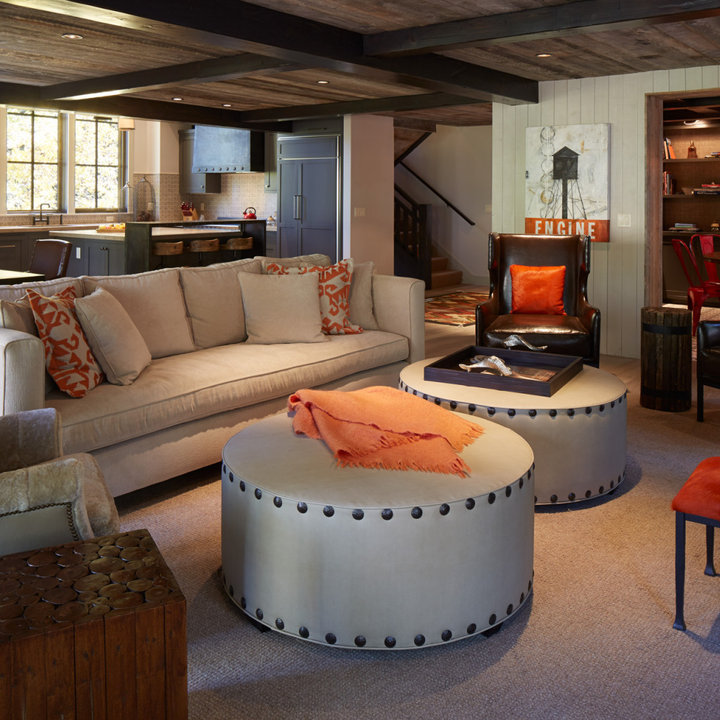
Style: Rustic